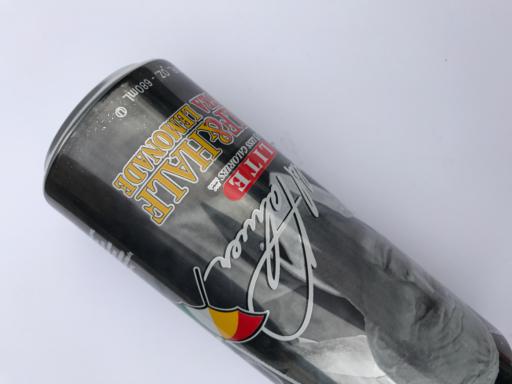
Waste category: metal